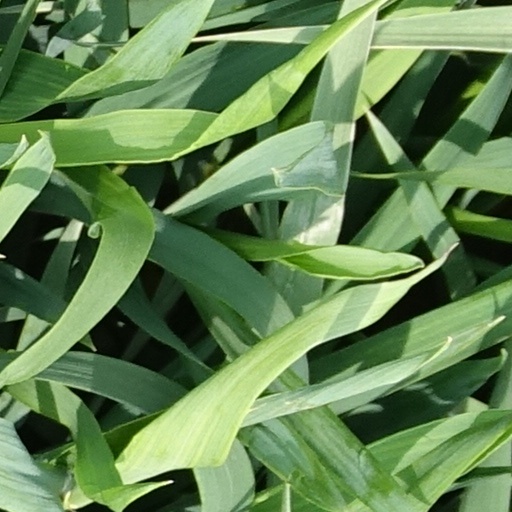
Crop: wheat